Giro d'Italia

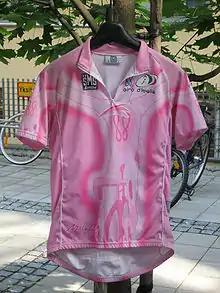
The Pink Jersey worn by the leader of the general classification

The 2023 Giro d'Italia was won by Slovenian Primož Roglič, who took the lead from Geraint Thomas on the penultimate stage, a mountain time trial to Monte Lussari, near the Italian border with Slovenia. Even though he suffered a dropped chain on the climb, Roglič was able to gain 40 seconds on Thomas to move into the overall lead. He held onto it on the final, largely ceremonial stage into Rome to win the Giro d'Italia for the first time in his career.